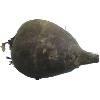
Label: beetroot